Coup of Gitarama

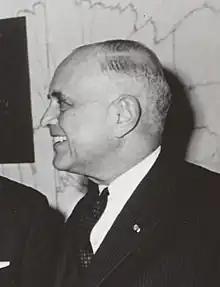
According to an American diplomatic telegram, officials in Belgium thought that Governor Jean-Paul Harroy was responsible for the coup.

On 1 February the Belgian colonial administration announced that, in the interest of avoiding civil disorder, it would give "de facto" recognition to the new regime. One colonial official stated, "If Kayibanda had not done this, there would have been a lot of trouble, and the United Nations would have had an even bigger mess to answer for." The Belgian metropolitan government also expressed its willingness to meet with leaders of the new regime. PARMEHUTU leaders exerted control over the government, while Belgian administrators continued to work and advised the ministers of the new regime. Despite this, the Belgian government never recognised the Gitarama constitution and indicated that it had no binding force. For their part, the Rwandan leaders never widely published the constitution and continued to accept and implement the colonial administration's legislative decisions.